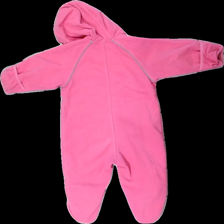
View: back
Type: Outerwear
Category: Children
Brand: Fix (Lindex)
Colors: Pink
Material: outer: 100% polyester, lining: 100% cotton
Cut: Regular
Size: XS
Season: All
Stains: Minor
Price range: <50
Recommended usage: Export
Comment: yellow